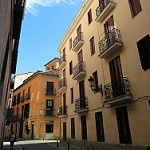
Scene: Outdoor